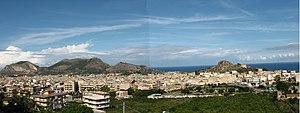
Bagheria est une ville de la province de Palerme, en Sicile. Sa population s'élevait à 54 257 habitants en 2012.